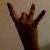
The image shows a hand gesture representing the number 8 in Indian Sign Language.